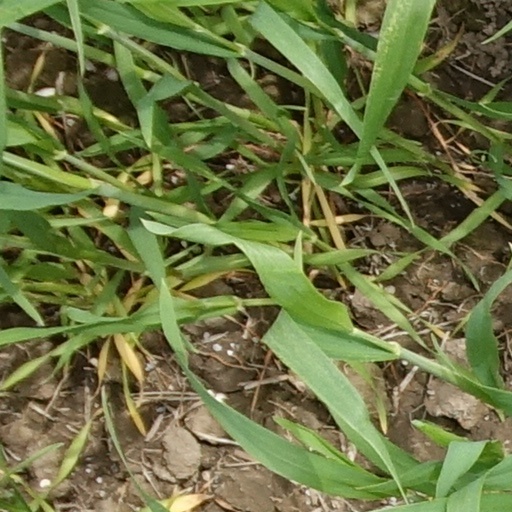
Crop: wheat